Jean André

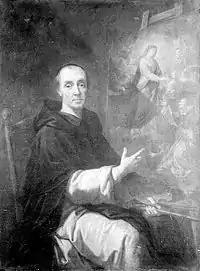
"Self-portrait" by Jean André, Palace of Versailles

André was born in Paris, and became a Dominican in 1679. He went to Rome, where he received lessons from Carlo Maratti, and studied the works of Michelangelo and Raphael. He painted portraits and historical subjects, and has the character of being very correct in his designs, and a good colourist. His works include the "Feast of the Pharisee", in the Dominican Church at Lyon; a self-portrait, in the Louvre; the "Marriage of Cana", and the "Miracle of the Loaves", at Bordeaux; and the "'Adoration of the Kings",' and numerous others which he painted in various churches in Paris. Andre imparted instruction in art to Taraval, Chasle, and Dumont.